Snow Shoe Township, Pennsylvania

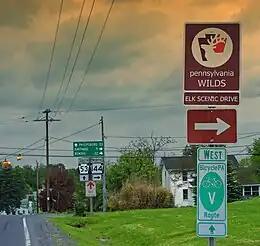
At the intersection of PA Routes 144 and 53 in Moshannon

As of the 2000 census, 1,760 people, 681 households, and 523 families resided in the township. The population density was 21.2 per square mile (8.2/km). There were 858 housing units at an average density of 10.3/sq mi (4.0/km). The racial makeup of the township was 99.38% White, 0.23% Native American, 0.17% Pacific Islander, and 0.23% from two or more races. Hispanic or Latino of any race were 0.51% of the population.